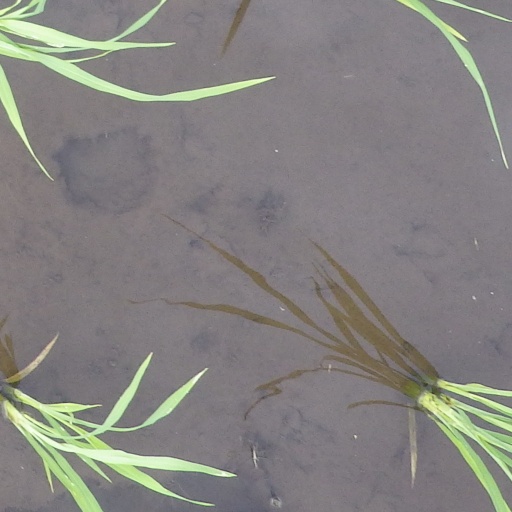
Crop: rice